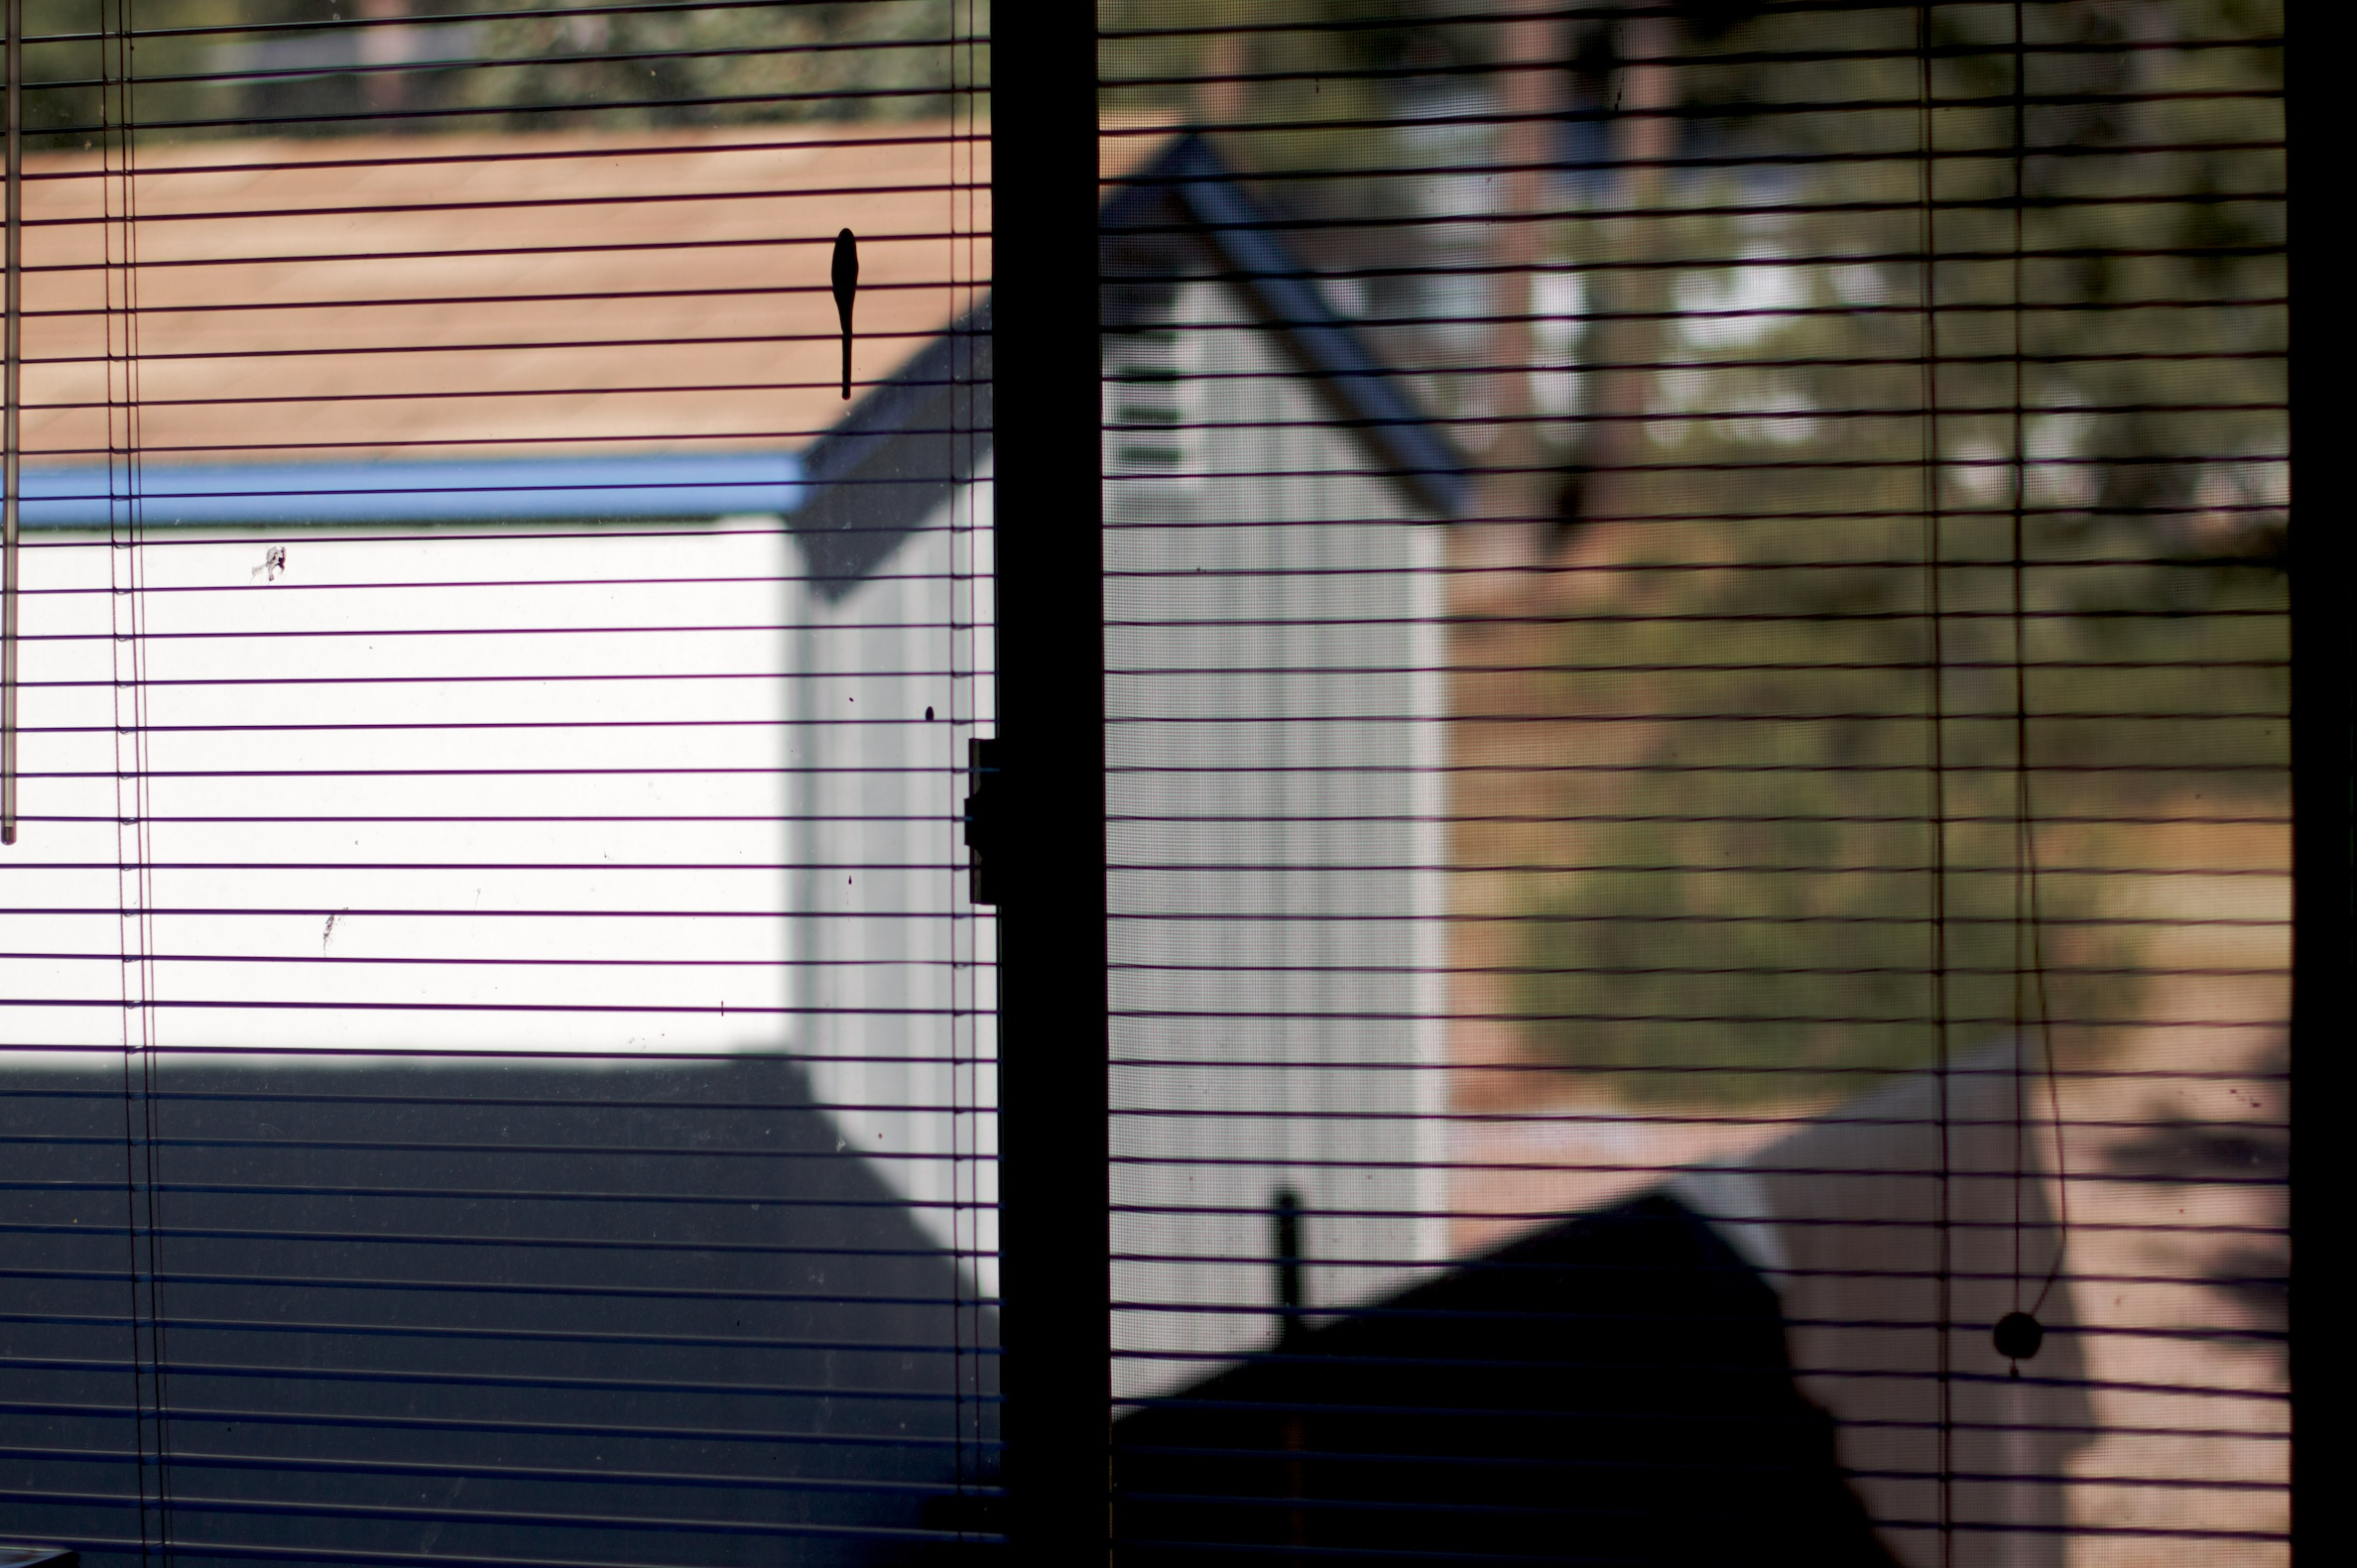
light, wood, sunlight, window, wall, line, reflection, color, shadow, facade, blue, interior design, window blind, shape, window covering, window treatment